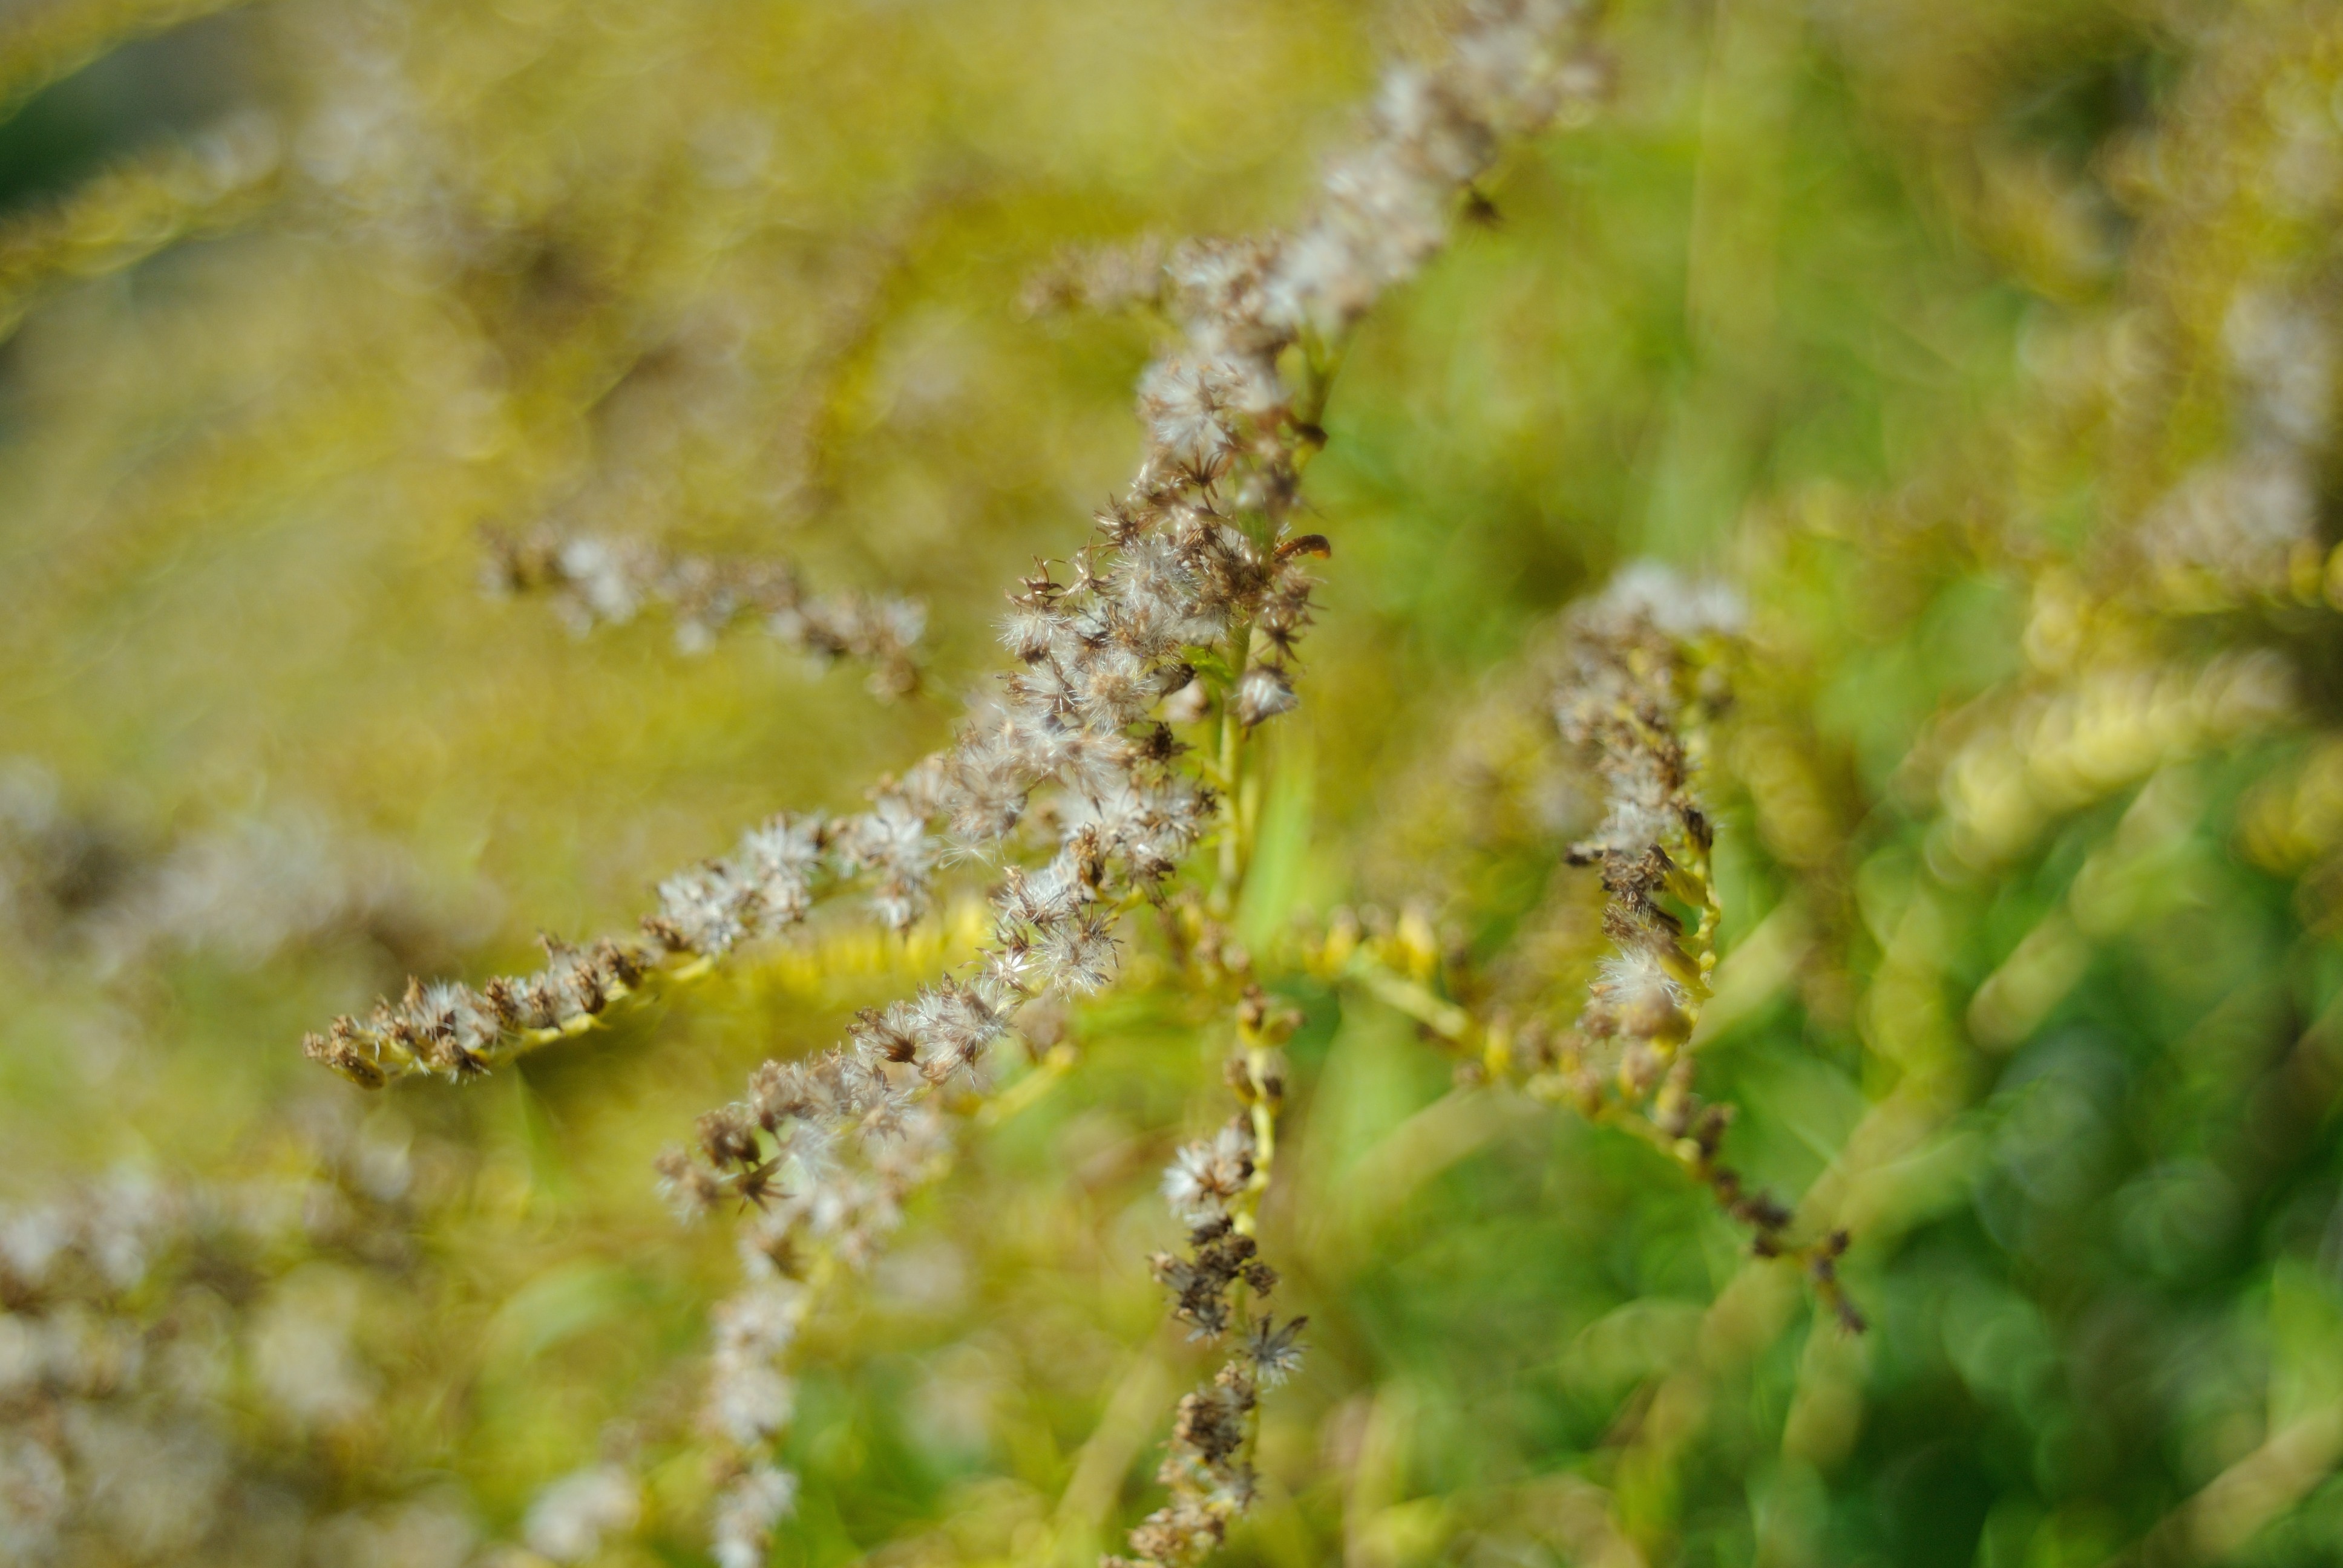
tree, nature, branch, plant, sunlight, leaf, flower, moss, food, green, produce, flora, close up, macro photography, flowering plant, land plant